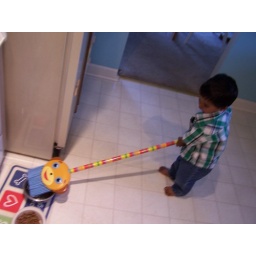
Caught red handed in Derby's water AGAIN!